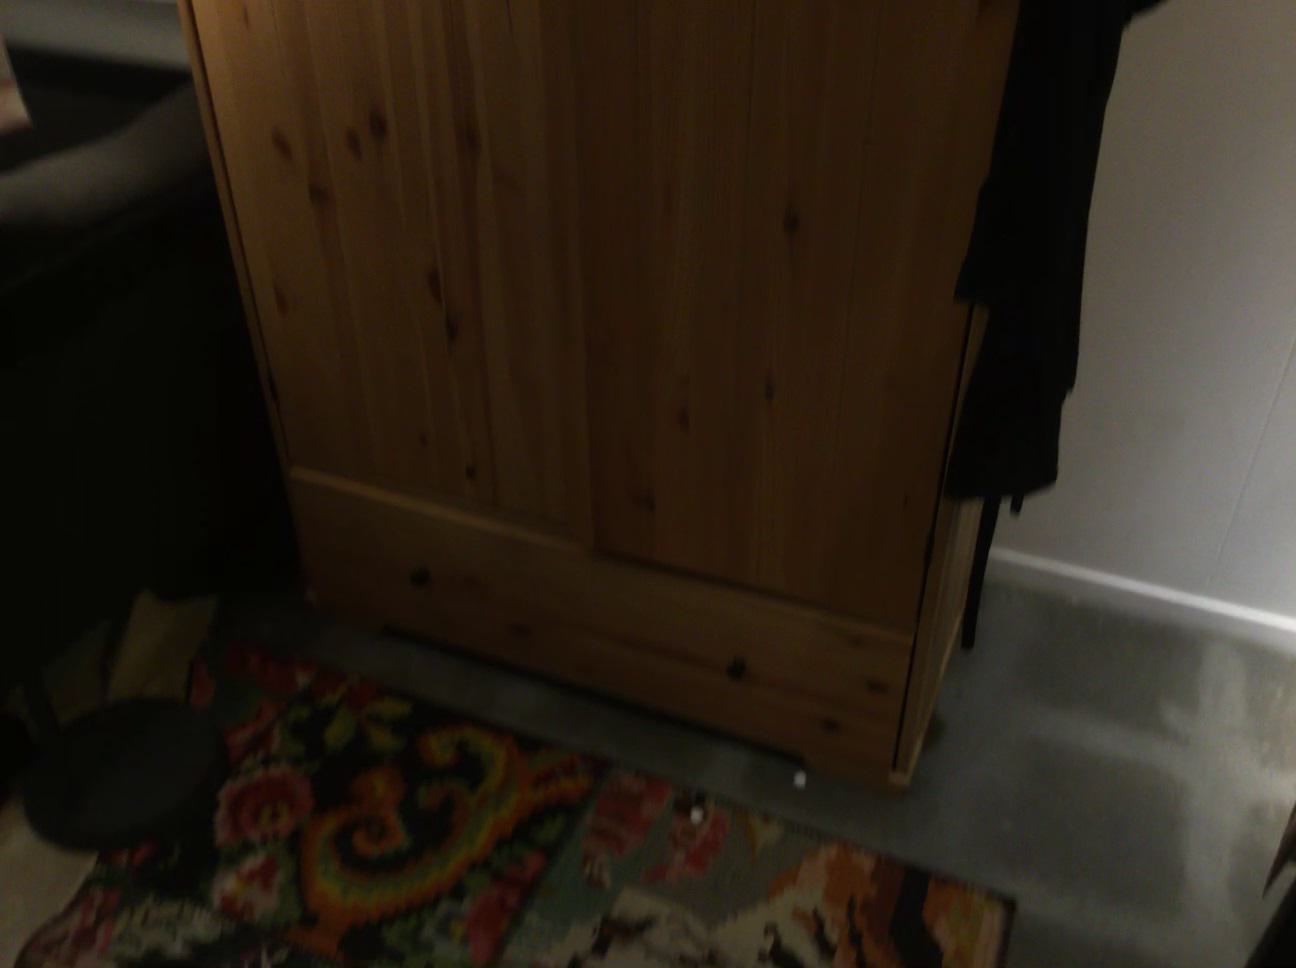
Question: Can the lamp fit behind the bed from the world's perspective? Final answer should be yes or no.
Answer: No